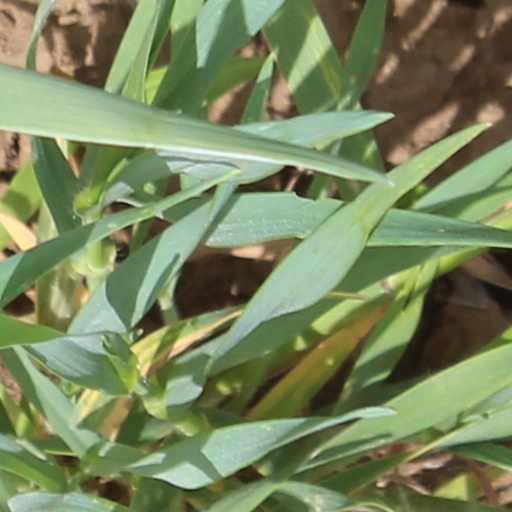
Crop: wheat